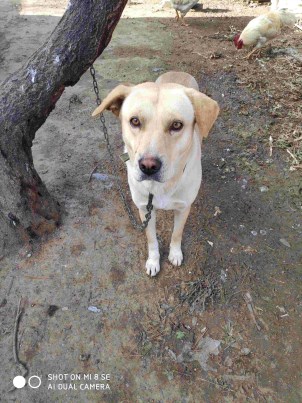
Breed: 3580-n000122-Labrador_retriever